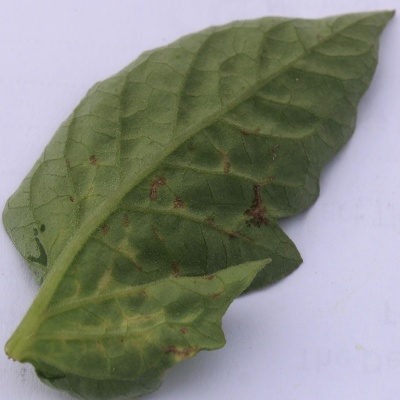
Crop: Tomato
Condition: septoria leaf spot